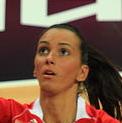
Age: 22